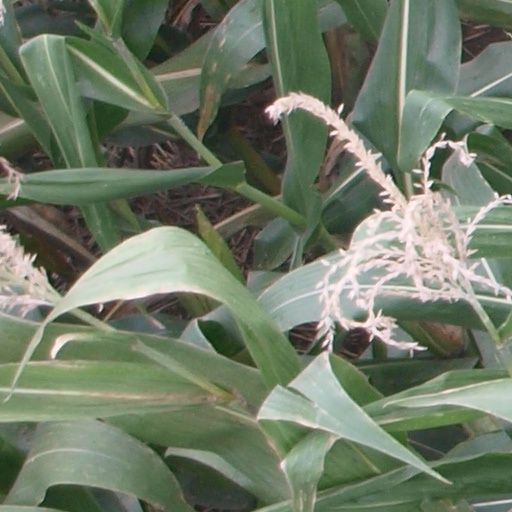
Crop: maize; corn